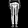
Label: Trouser